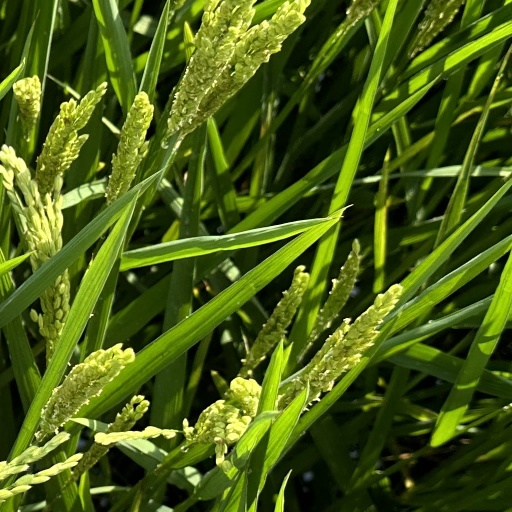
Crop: rice